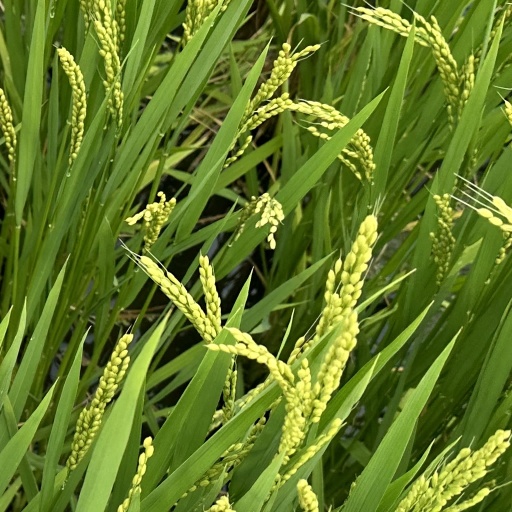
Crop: rice